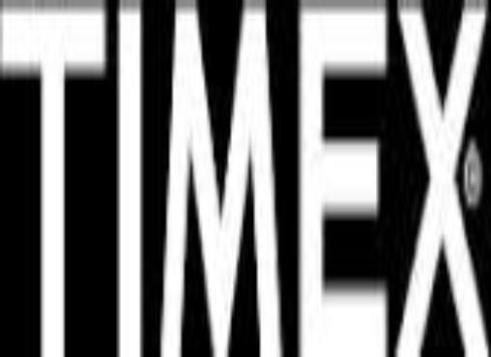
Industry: Clothes